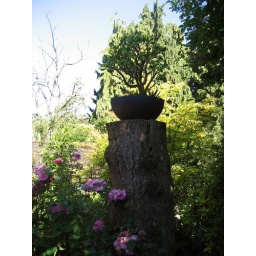
Getting high in the garden! Vertical planting on stump~Jade plant in pot